Ivor Ichikowitz

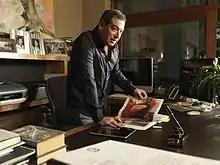
Ivor Ichikowitz

Ivor Ichikowitz (born September 1966) is a South African businessman, founder and former executive chairman of Paramount Group. He is also an executive chairman of TransAfrica Capital and the Ichikowitz Family Foundation.